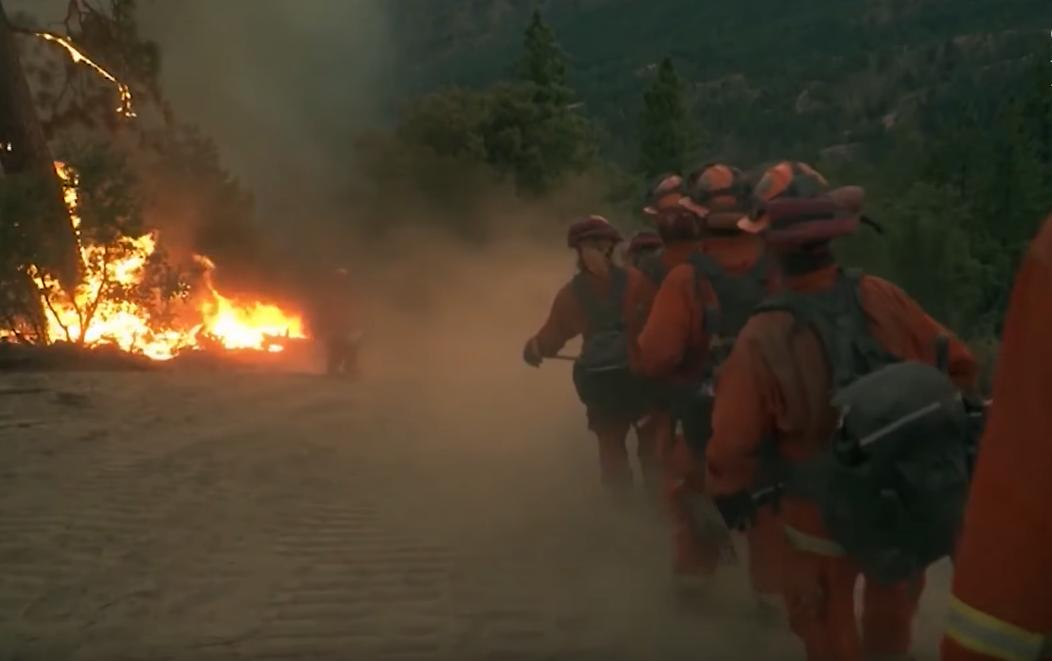
Fire: yes
Smoke: no